Wayne Isham

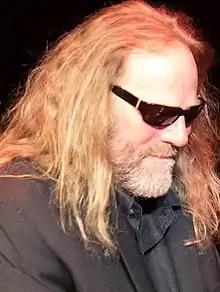
Isham receiving an award at the Camerimage Festival in 2017

Wayne Isham (born December 2, 1958) is an American film director and music video director who has directed films and music videos of many popular artists.